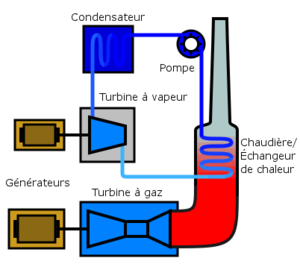
L'expression cycle combiné, déclinée en CCPP ou CCGT, caractérise un mode combiné de production d'énergie ou une centrale utilisant plus d'un cycle thermodynamique.